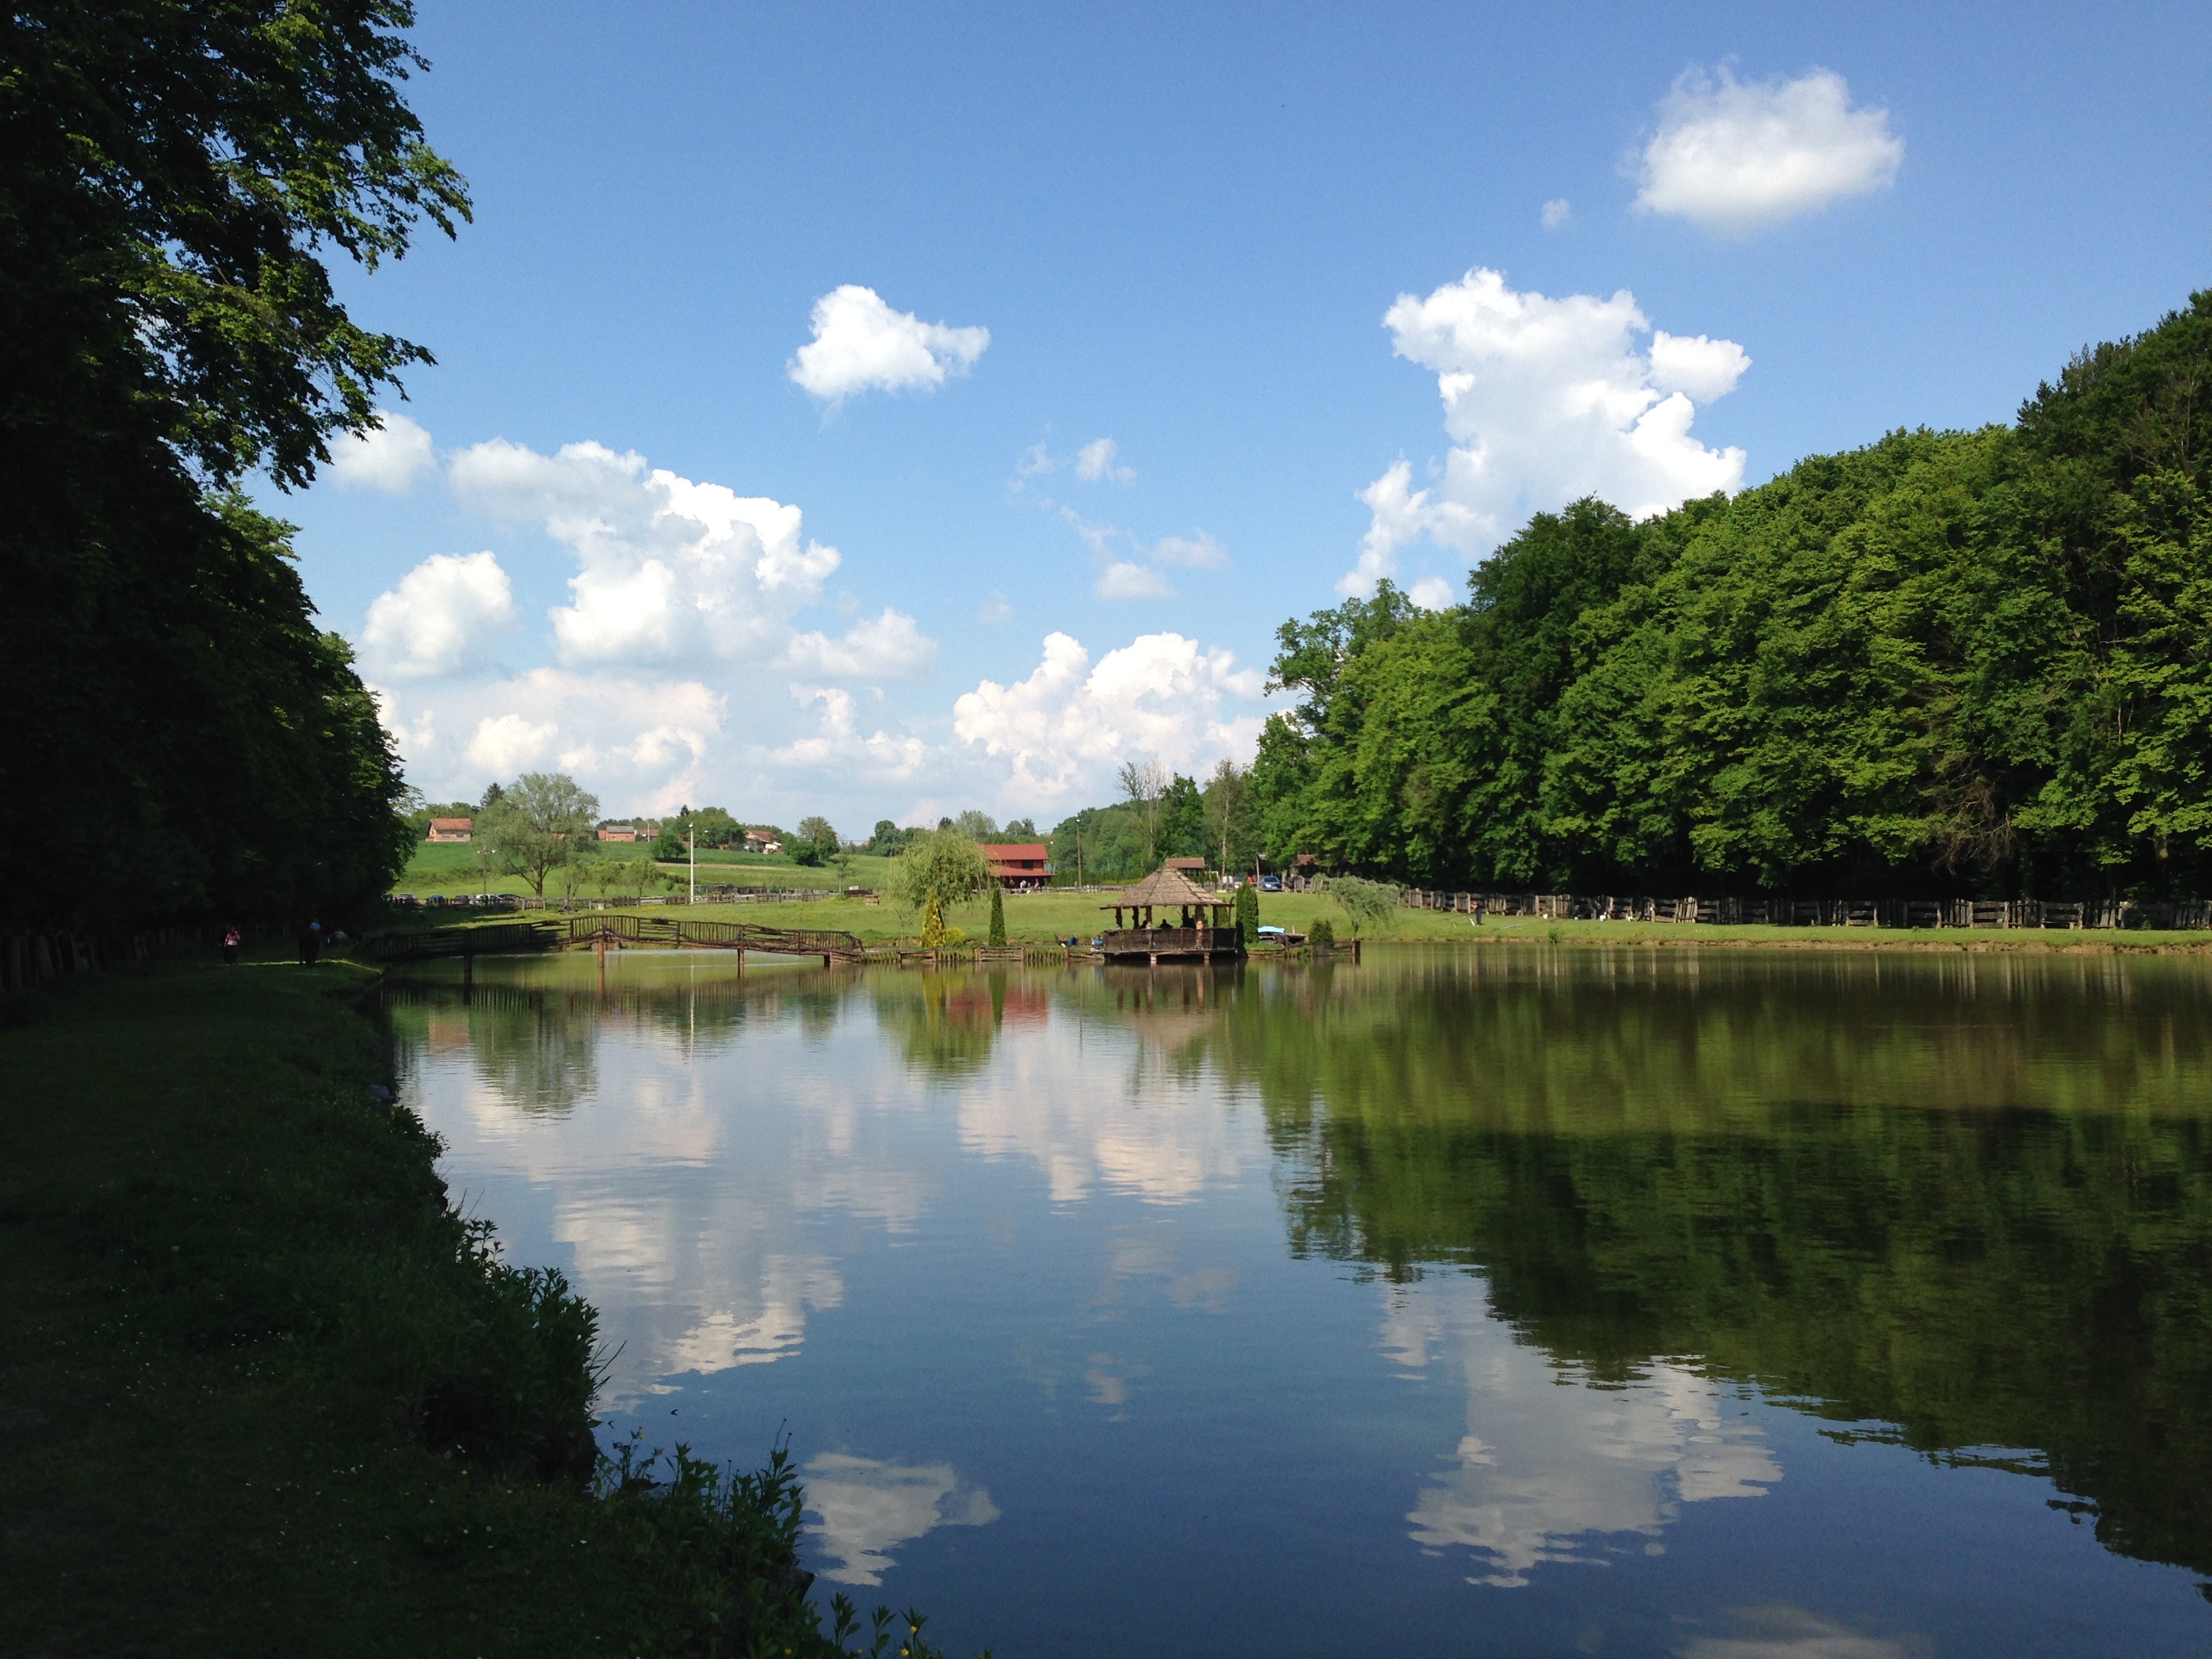
tree, water, nature, outdoor, cloud, lake, river, canal, pond, reflection, reservoir, waterway, body of water, scene, loch, geographical feature